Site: brandenburg
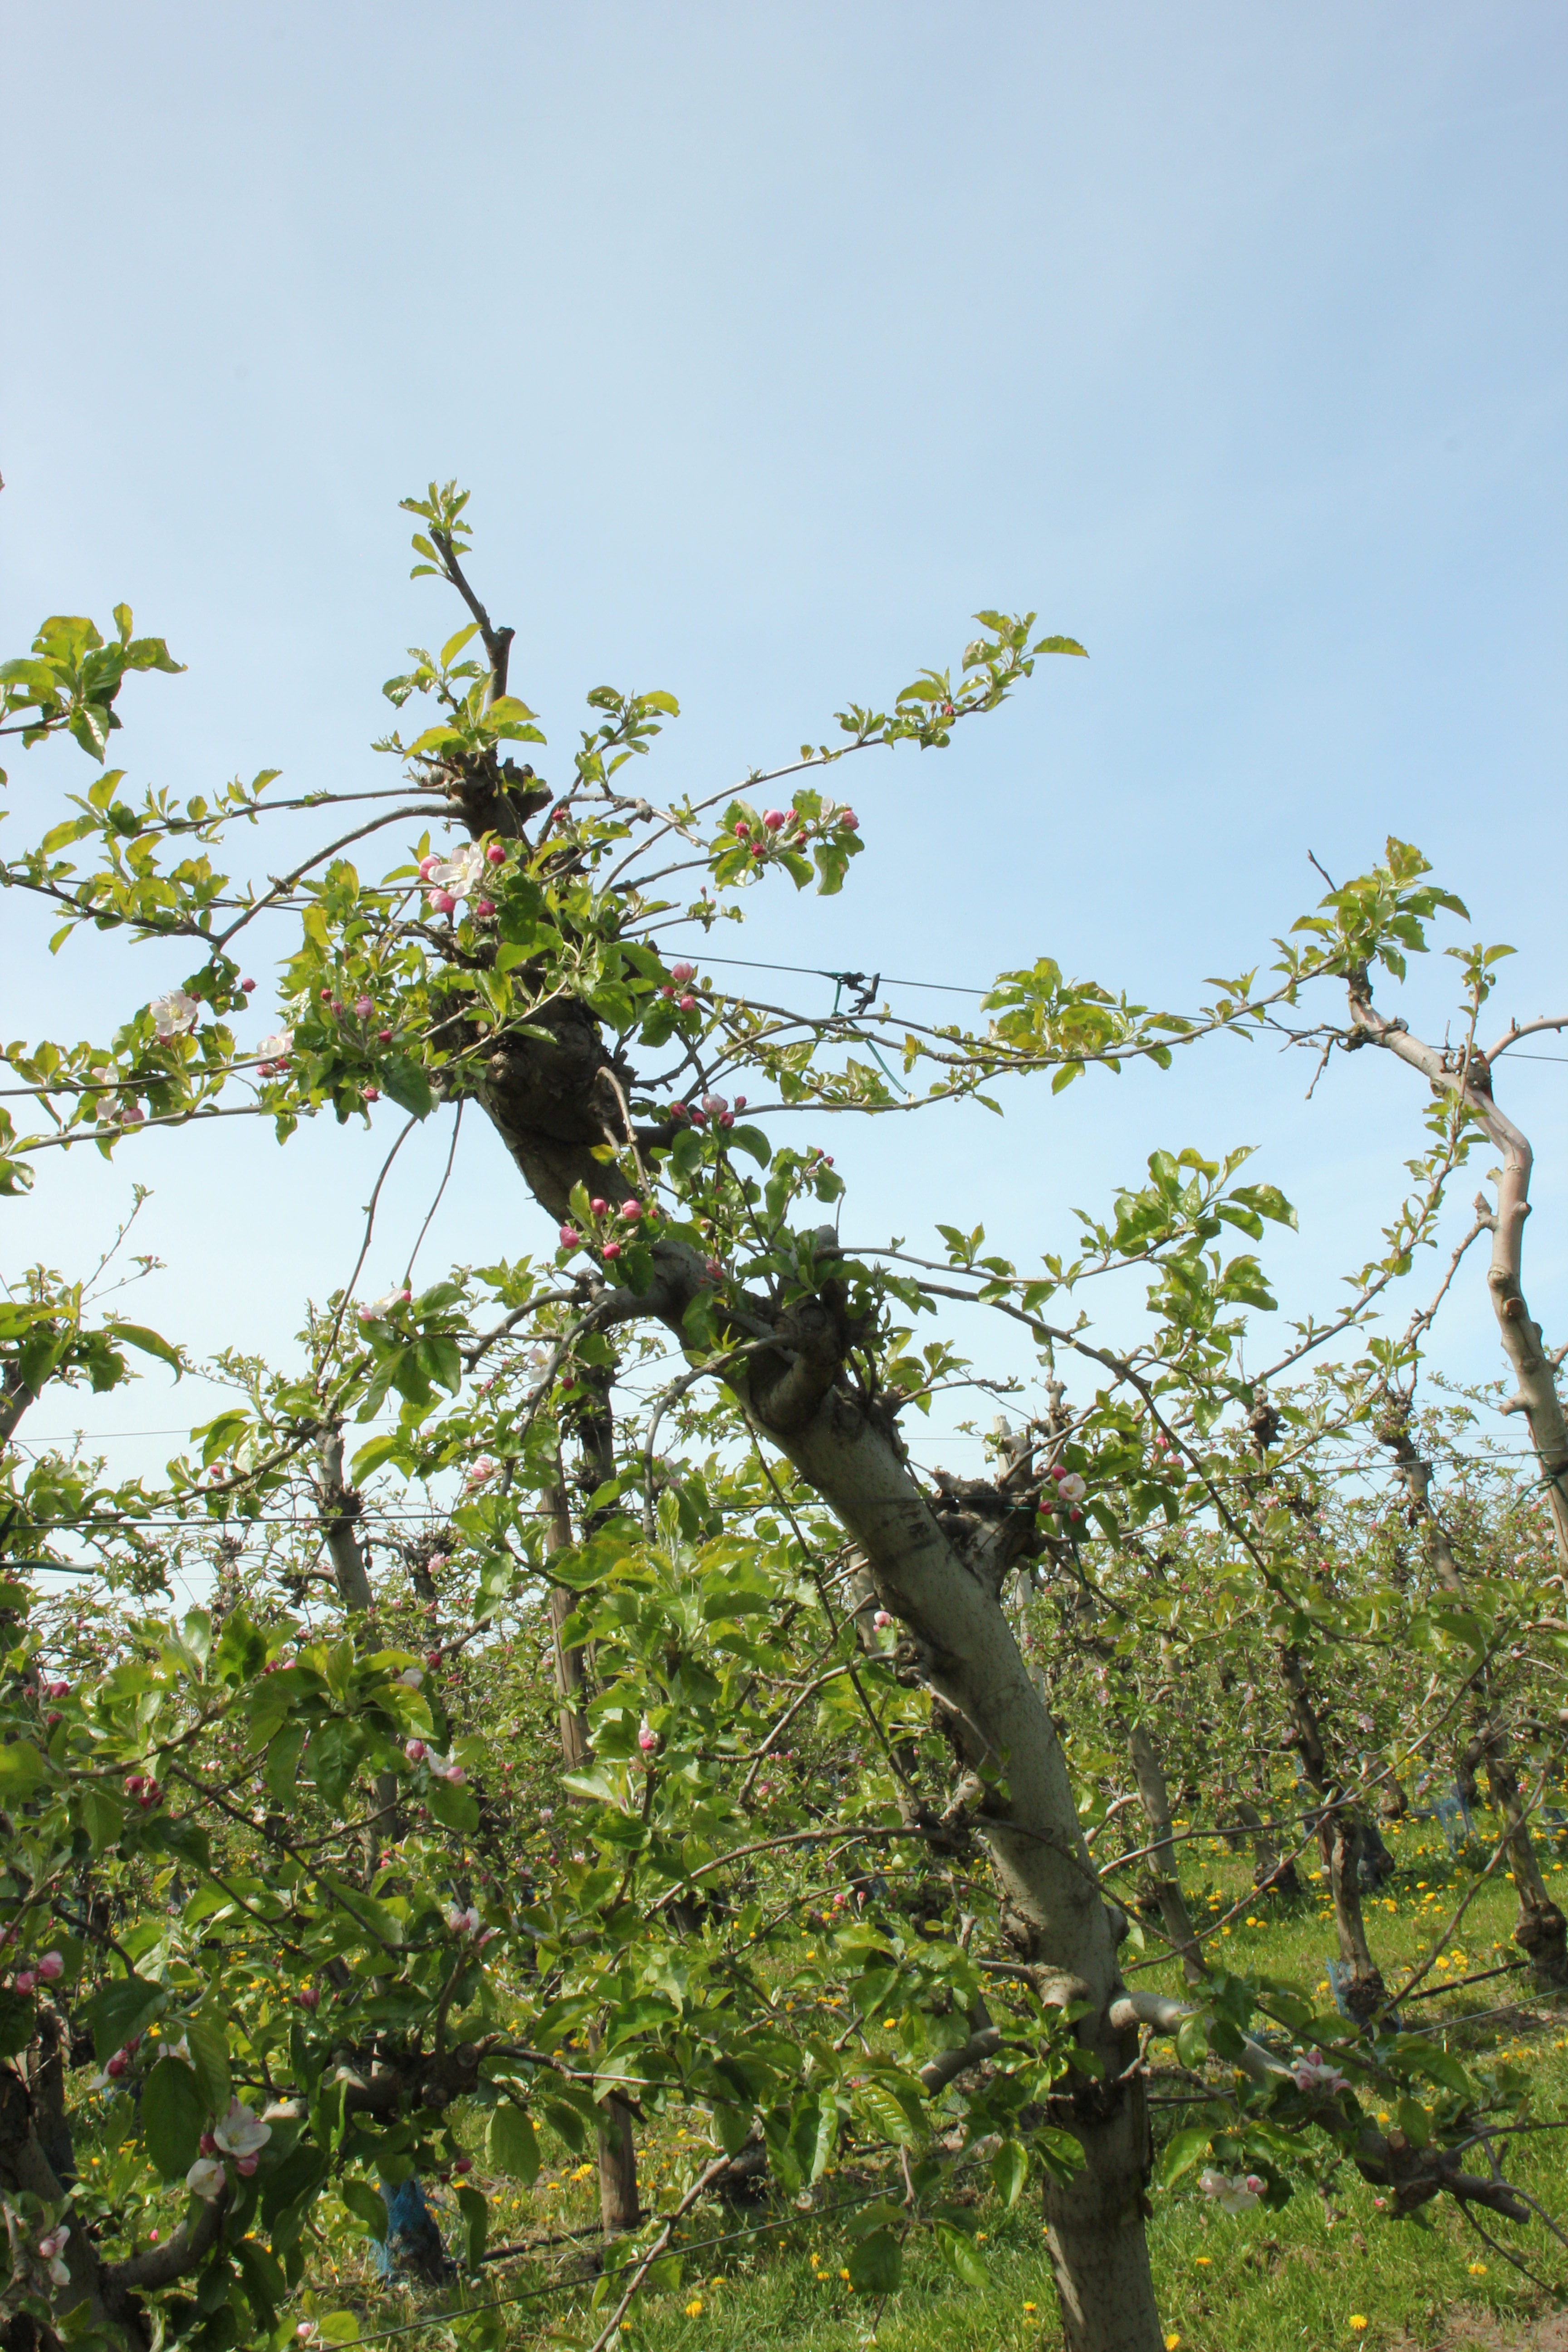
Growth stage (BBCH 60): Flowering